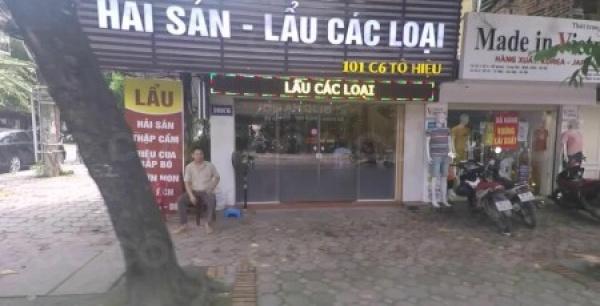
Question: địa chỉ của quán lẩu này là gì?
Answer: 101 c6 tô hiệu